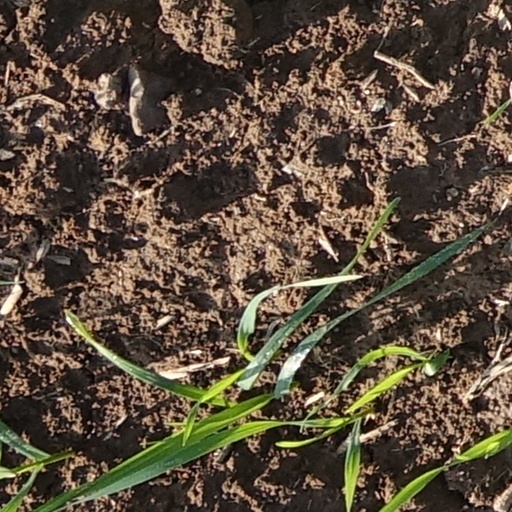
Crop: wheat